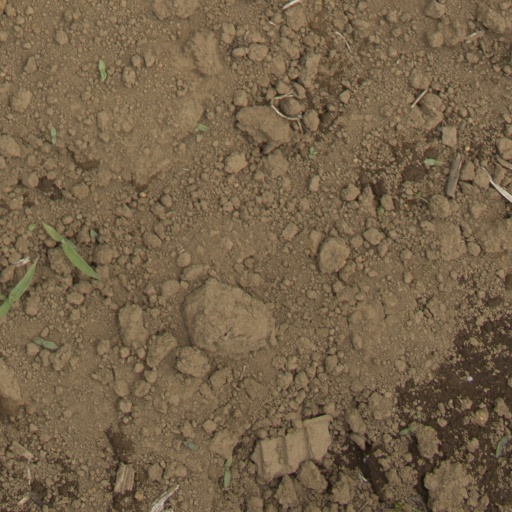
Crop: Jerusalem artichoke